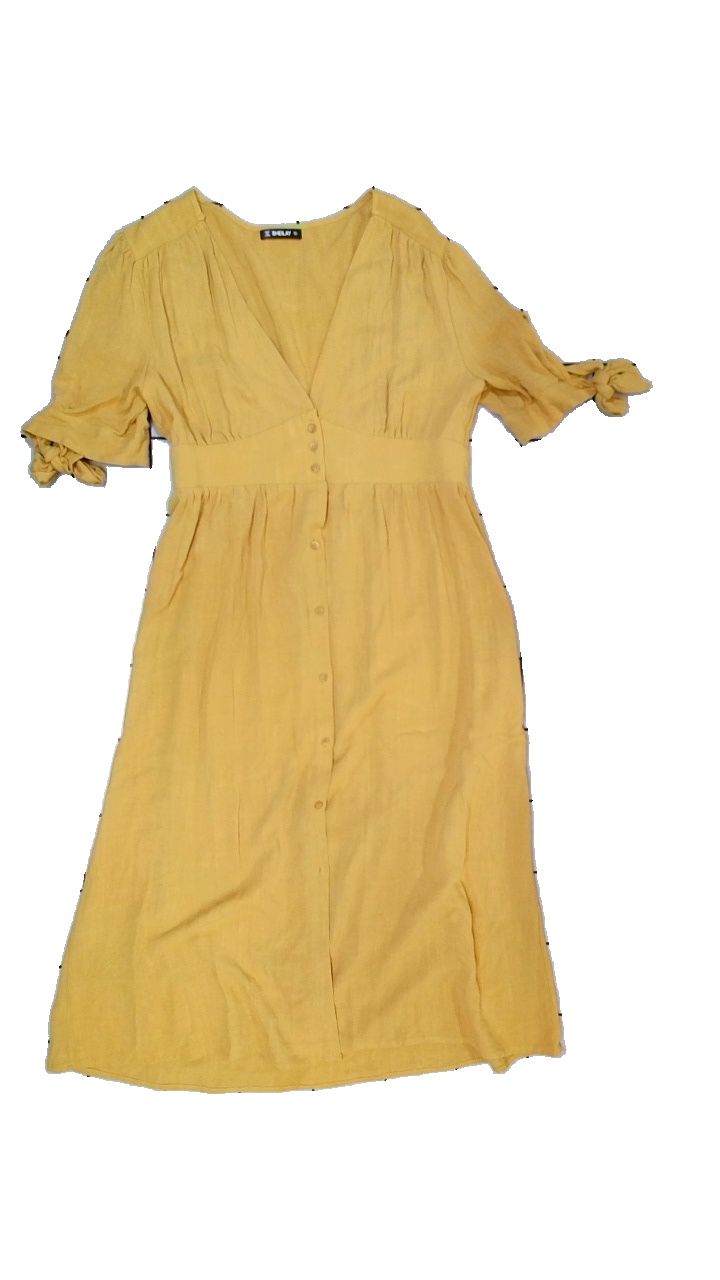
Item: Dress (Ladies)
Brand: Sheilay (shein)
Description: Yellow flowy dress
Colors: Yellow
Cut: V-collar, Loose
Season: Summer
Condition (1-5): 5
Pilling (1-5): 5
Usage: Reuse
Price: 50-100